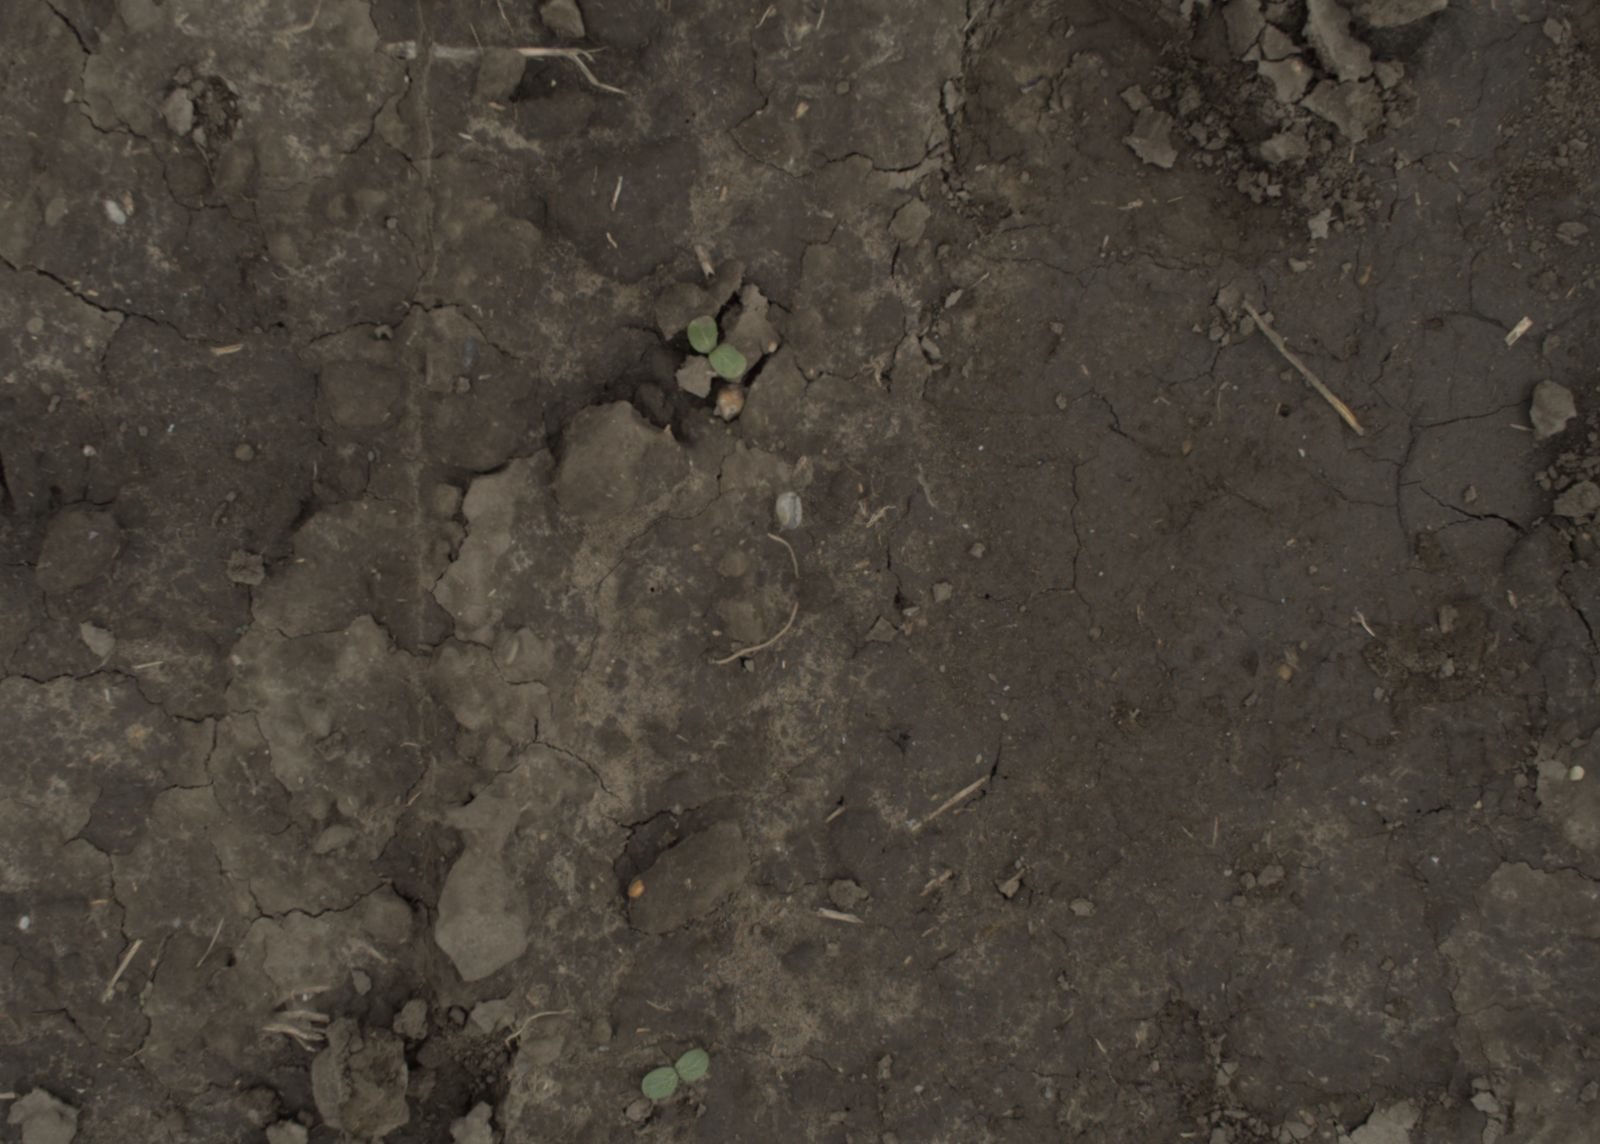
Capture date: 29.09.2021 13:49:52
Weather: cloudy
Wind: medium
Seeding date: 02.09.2021
Plant canopy height (mm): 954